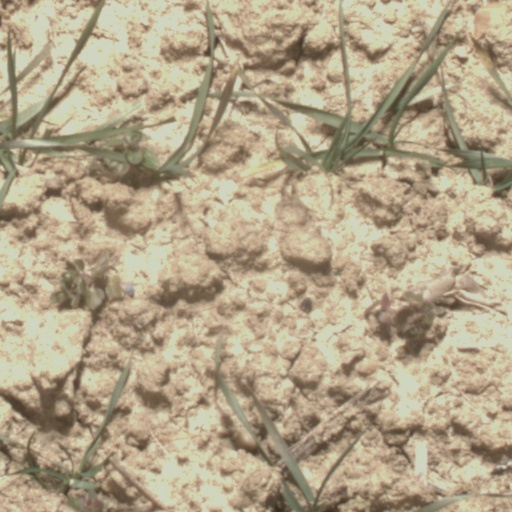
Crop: wheat